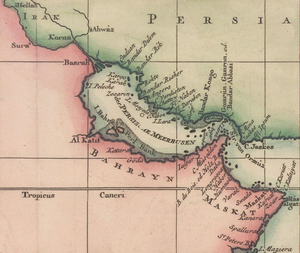
Bahreïn, en forme longue le royaume de Bahreïn, est un petit pays insulaire d'Arabie situé près de la côte ouest du golfe Persique au Moyen-Orient. Composant un archipel, l'essentiel du territoire est constitué par l'île de Bahreïn. Celle-ci est reliée à l'Arabie saoudite par la chaussée du roi Fahd vers l'ouest ; l'Iran se situe à environ 200 kilomètres au nord et le golfe de Bahreïn sépare l'île de la péninsule du Qatar au sud-est. En 2010, la population bahreïnienne est estimée à 1 234 571 personnes, dont plus de 660 000 expatriés.
Le pachalik ou eyalet de Lahsa, ایالت لحسا en turc ottoman est une ancienne province de l'Empire ottoman qui a existé de 1553 à 1670. Elle couvrait la rive sud du golfe Persique, sur un territoire aujourd'hui partagé entre le Koweït, l'Arabie saoudite, Bahreïn, le Qatar et les Émirats arabes unis. Sa capitale était Al-Hassa.